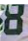
Number: 8